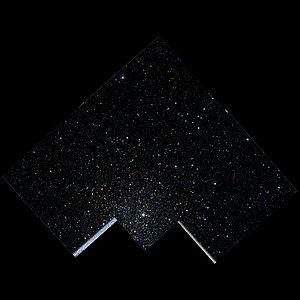
Voici une liste non exhaustive d'amas stellaires, classée par ordre alphabétique de constellations.
NGC 361 est un amas ouvert dans le Petit Nuage de Magellan situé dans la constellation du Toucan.